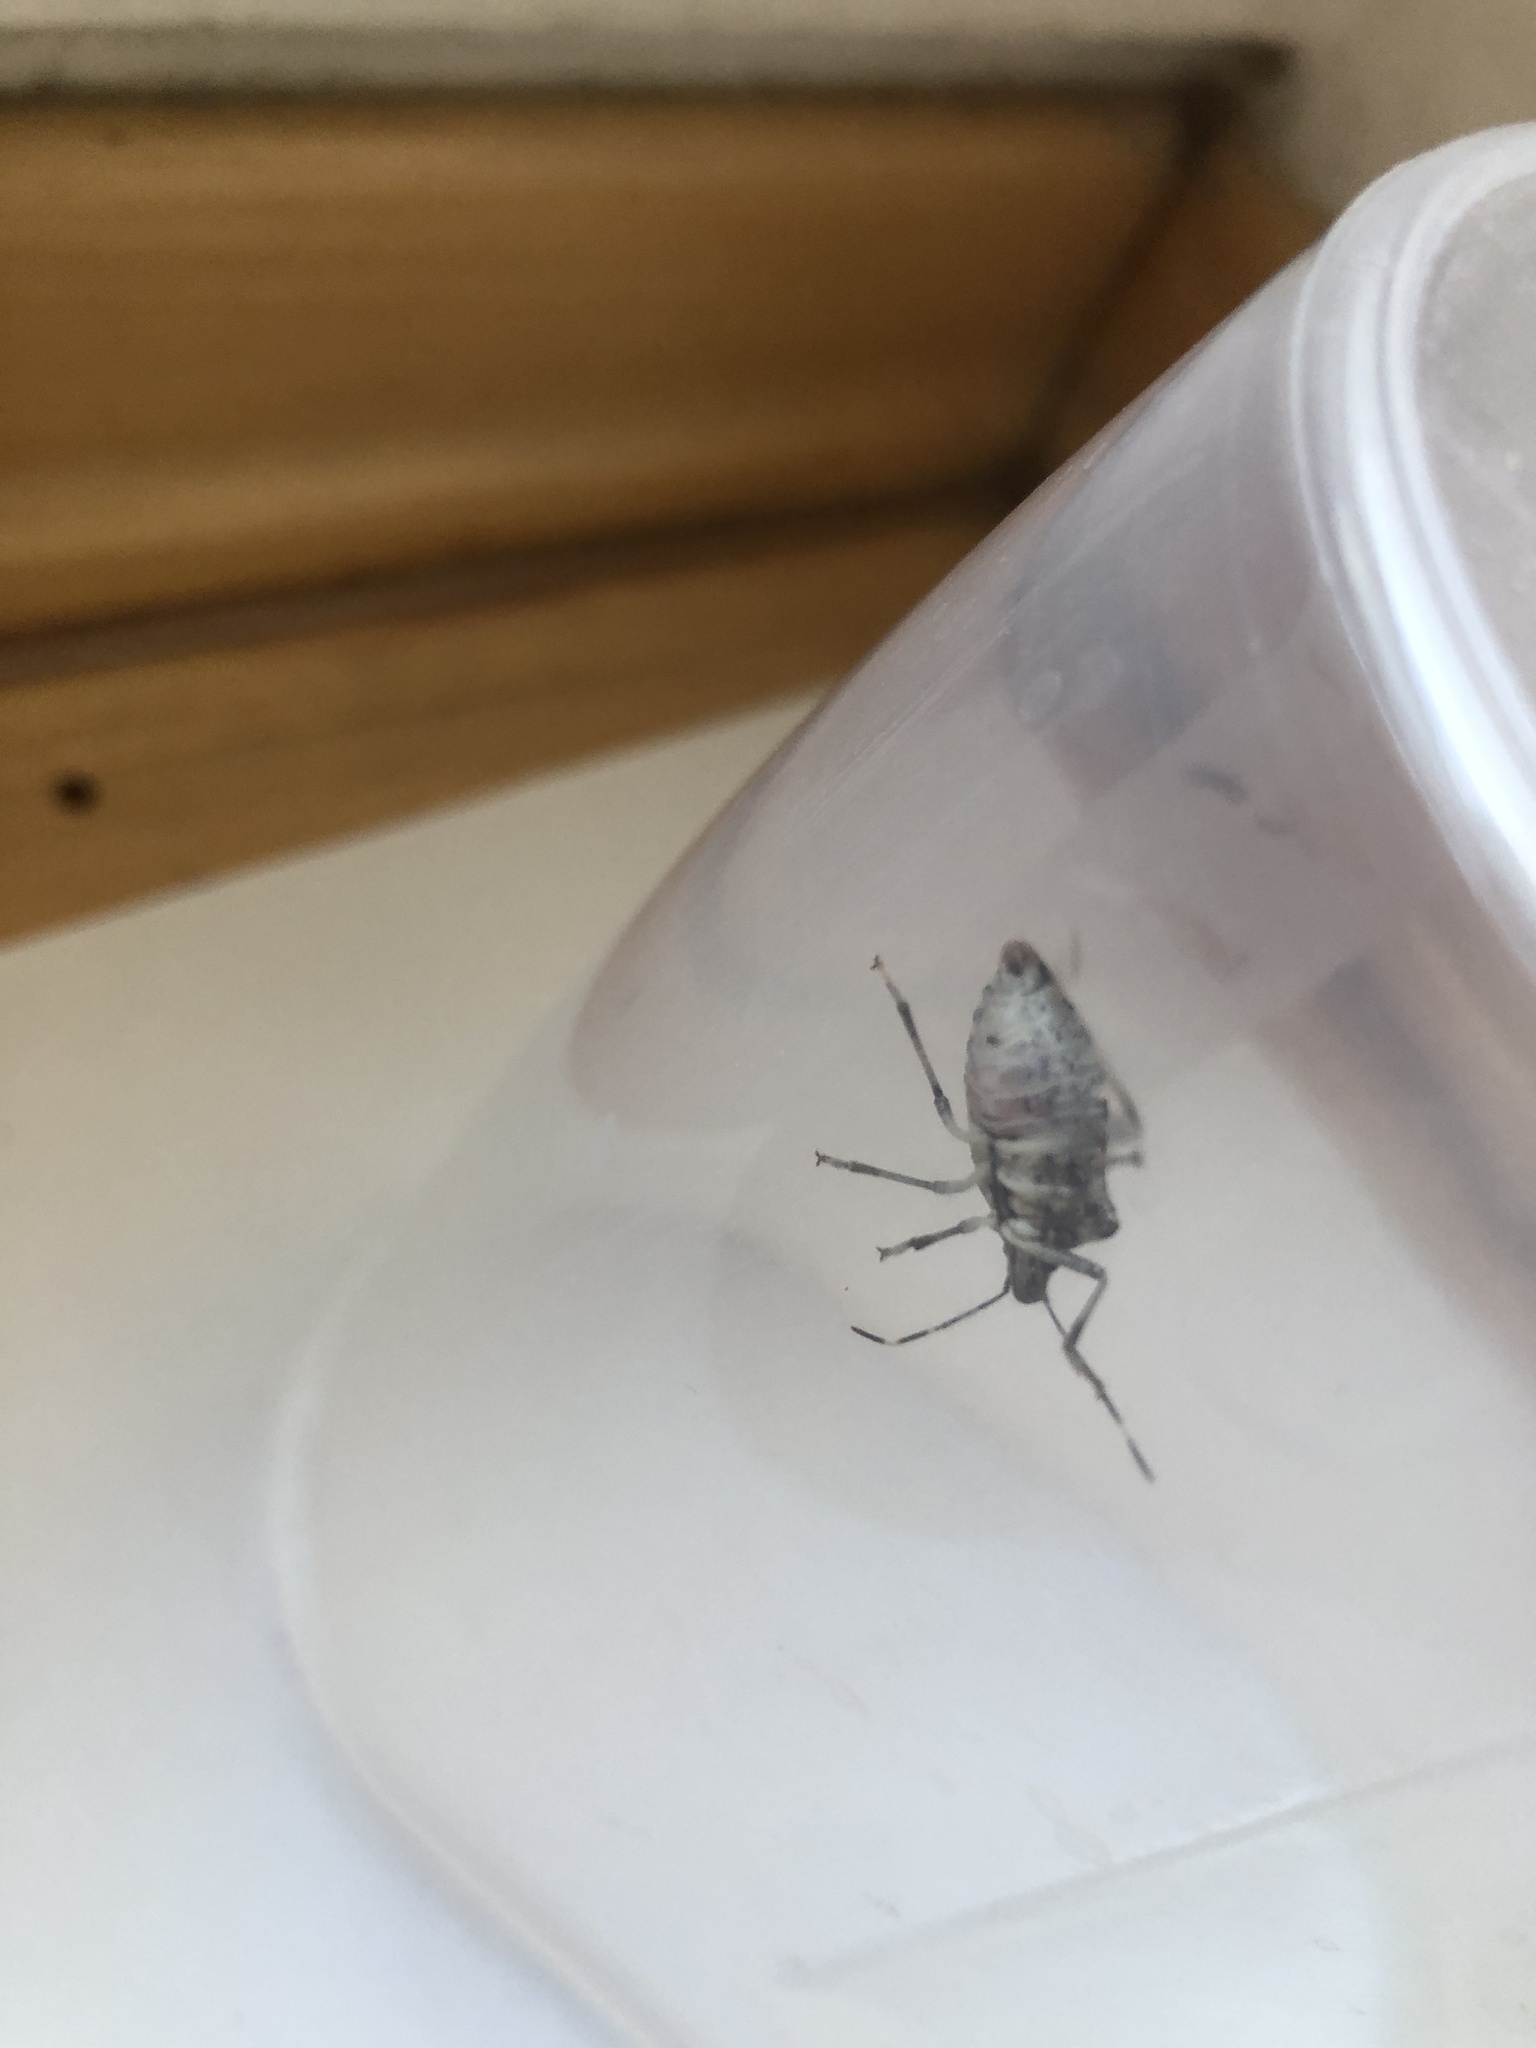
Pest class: stink_bug